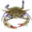
Label: cra